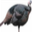
Label: bird